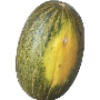
Label: Melon Piel de Sapo 1